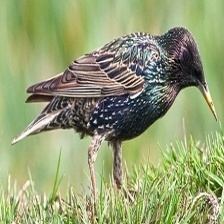
Species: COMMON STARLING
Scientific name: STURNUS VULGARIS